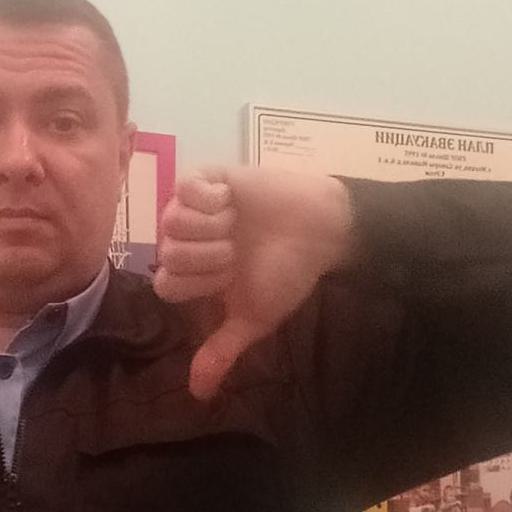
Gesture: dislike